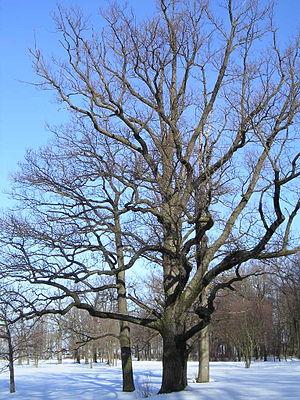
Le parc Alexandria, ou parfois Alexandrie en français, est un parc de 115 ha situé dans le site de Peterhof, près de Saint-Pétersbourg en Russie. Il se trouve dans la partie orientale du parc inférieur de Peterhof, dont il est séparé par un mur de pierres.